History of the Technion – Israel Institute of Technology

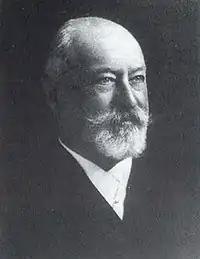
Founder Jacob Schiff was determined to ensure that the Technion would maintain its independence

The extent to which technology determines history and the creation and destiny of nations is a question of historical scholarship, with the Technion – Israel Institute of Technology cited as a striking example. Initiated with the help of increasing Jewish unity made possible by the new communication technologies of the Second Industrial Revolution, the Technion was born 36 years before Israel declared independence. In that time it educated the engineers and brought the expertise to literally lay the infrastructure for a modern state. This included the fundamental infrastructure of electricity, water supplies and roads.